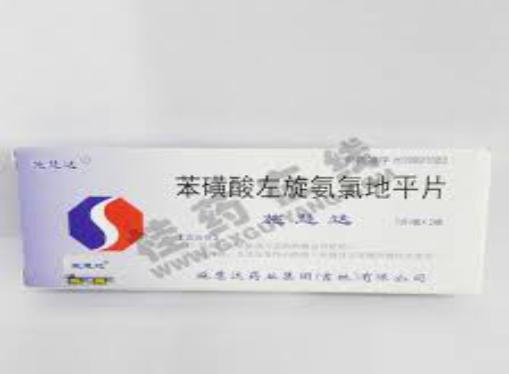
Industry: Medical